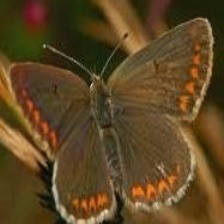
Species: BROWN ARGUS
Butterfly family (ImageNet category): lycaenid_butterfly